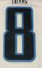
Number: 8